Greg Stroman

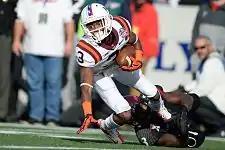
Stroman (left) playing in the 2014 Military Bowl.

As a freshman, Stroman made an immediate impact for the Hokies on special teams as he fielded 36 punts for 249 yards. In his sophomore season, he recorded 27 punt returns for 109 yards and collecting 24 tackles on defense. In his junior season, Stroman tied for second in the Atlantic Coast Conference in both pass breakups (11, including one for a touchdown) and interceptions (four for 47 yards). He added 20 total tackles and 36 punts returned for 397 yards and two touchdowns on special teams. Stroman ranks second all-time in Virginia Tech history with six career return scores, trailing just DeAngelo Hall (seven). In the 2015 Independence Bowl against Tulsa, he had a career-long punt return of 67 yards.